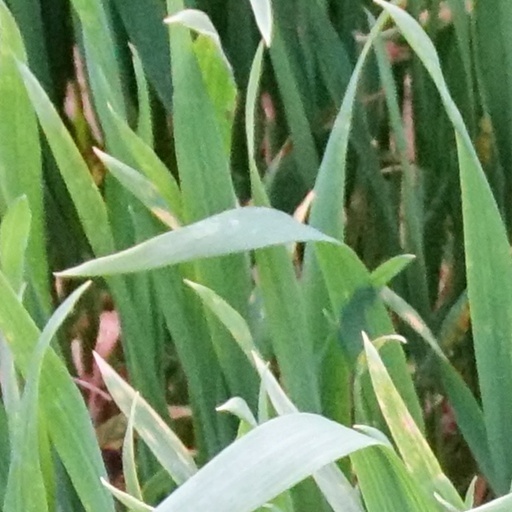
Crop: wheat